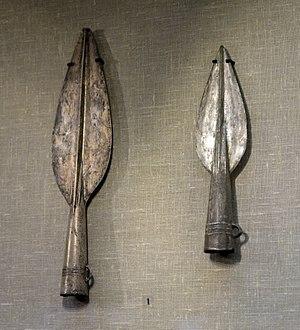
Les cultures de Seima-Turbino correspondent à un ensemble de sites funéraires comportant des objets en bronze similaires, datant de 2 100 à 1 900 avant J.-C, découverts dans le nord de l'Eurasie, de la Finlande à la Mongolie. Ces vestiges suggèrent une origine culturelle commune, fondée sur une technologie de travail du bronze avancée pour l’époque, et montrent un phénomène de diffusion dont la rapidité reste inexpliquée.